John Strutt (1727–1816)

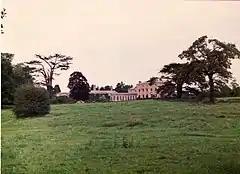
Terling Place

His sister, Elizabeth, married Foote Gower, of Chelmsford. He was elected a Fellow of his college in 1750.